Oikawa Station

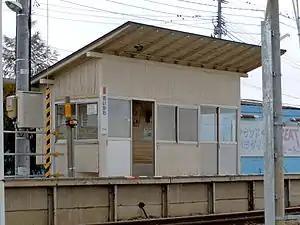
Oikawa Station

is a train station in the village of Yugawa, Kawanuma District, Fukushima Prefecture, Japan.